Claireville, Toronto

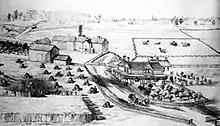
Guardhouse estate at top of Rexdale Blvd, 1878

The original hamlet was established in 1850 at the five-point intersection of Albion Road, Indian Line (later incorporated into Highway 50 and Highway 427), and Steeles Avenue. It was built on a land owned by Jean du Petit Pont de la Haye (1799-1872), a French teacher at Upper Canada College. He developed the community on his estate which he named after his daughter Claire Elizabeth (later Berthon b. 1831-d. 1903). A private street was built diagonally across northern Etobicoke as a shortcut to Albion Township through Toronto Gore Township (now part of Caledon and Brampton), with a toll at Claireville. The road was originally named Claireville but was also called the Albion Road (the current name for the street).